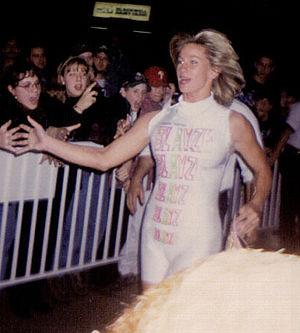
Debra Ann Miceli est une catcheuse, une valet et une pilote de monster truck américaine connue sous le nom de ring de Madusa ou Madusa Miceli.